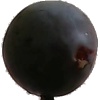
Label: Plum 3